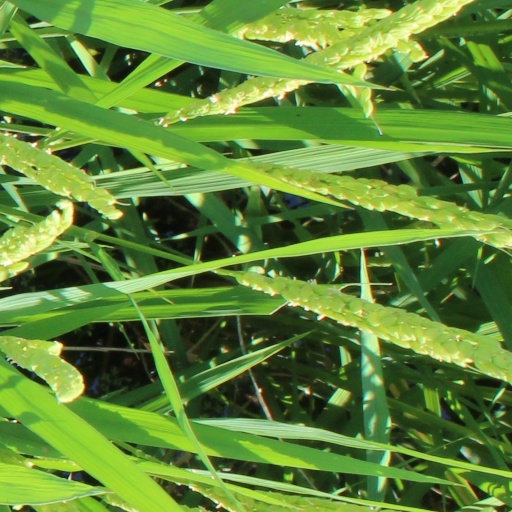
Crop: rice